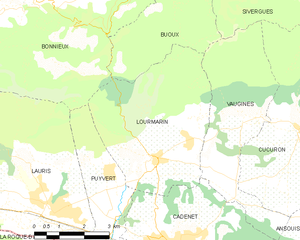
Carte des communes françaises Lourmarin